Tehran Metro

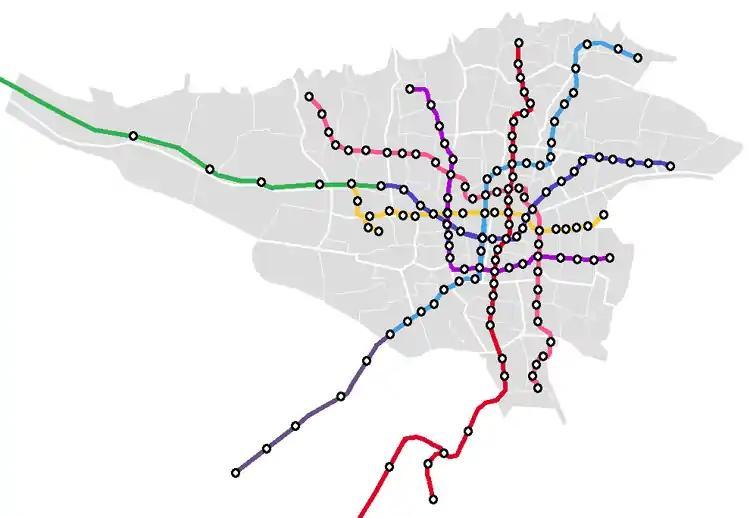

In the south, line 3 will continue for from the terminus "Azadegan" with five new stations to "Eslamshahr". Originally, the plan was to build a commuter rail-link like line 5 with a new interchange platform at "Azadegan" under the name "Eslamshahr Line". But until construction began in 2016, the plans were changed into a transfer-free extension of the existing route. The opening is scheduled for 2025.